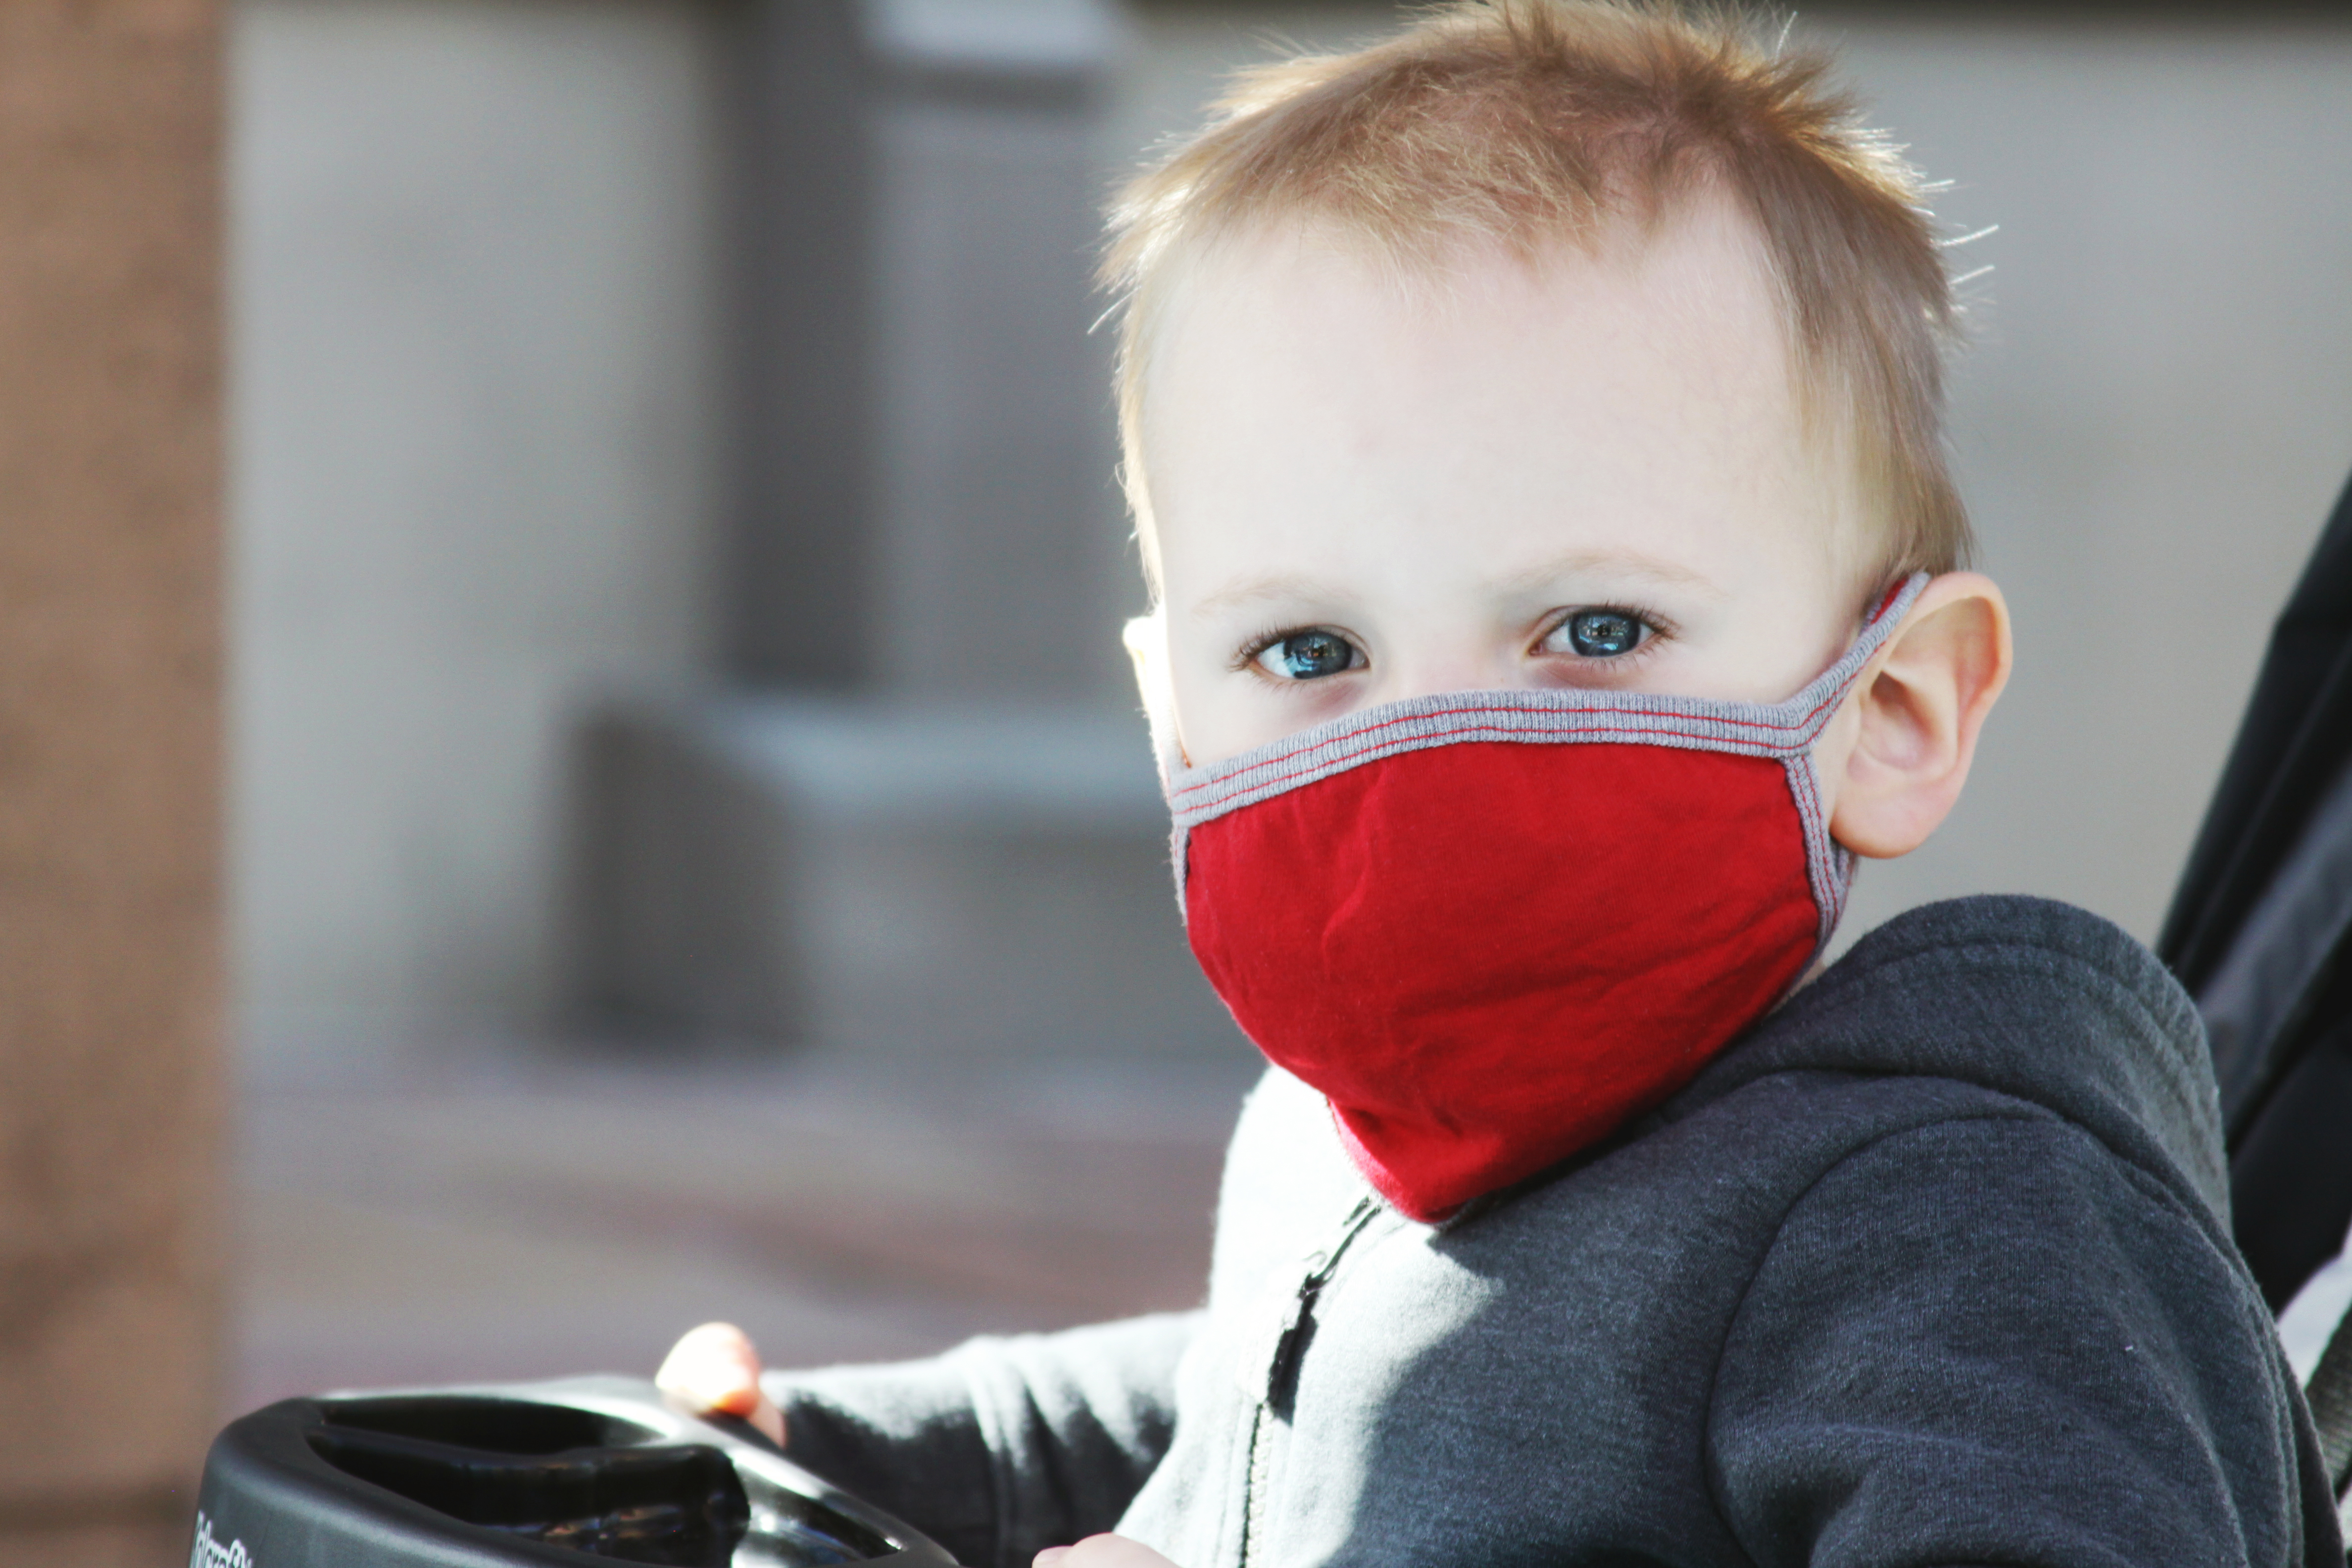
sleeve, flash photography, jacket, toddler, happy, baby, personal protective equipment, grass, child, sitting, carmine, fictional character, hood, winter, portrait photography, hoodie, eyewear, audio equipment, fun, baby carriage